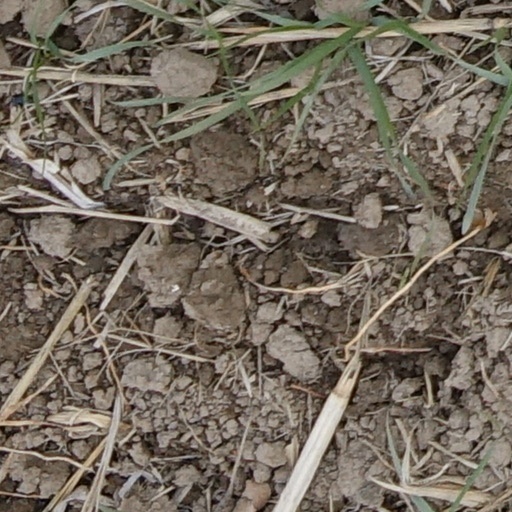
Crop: wheat